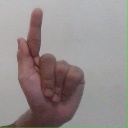
अक्षर: ळ